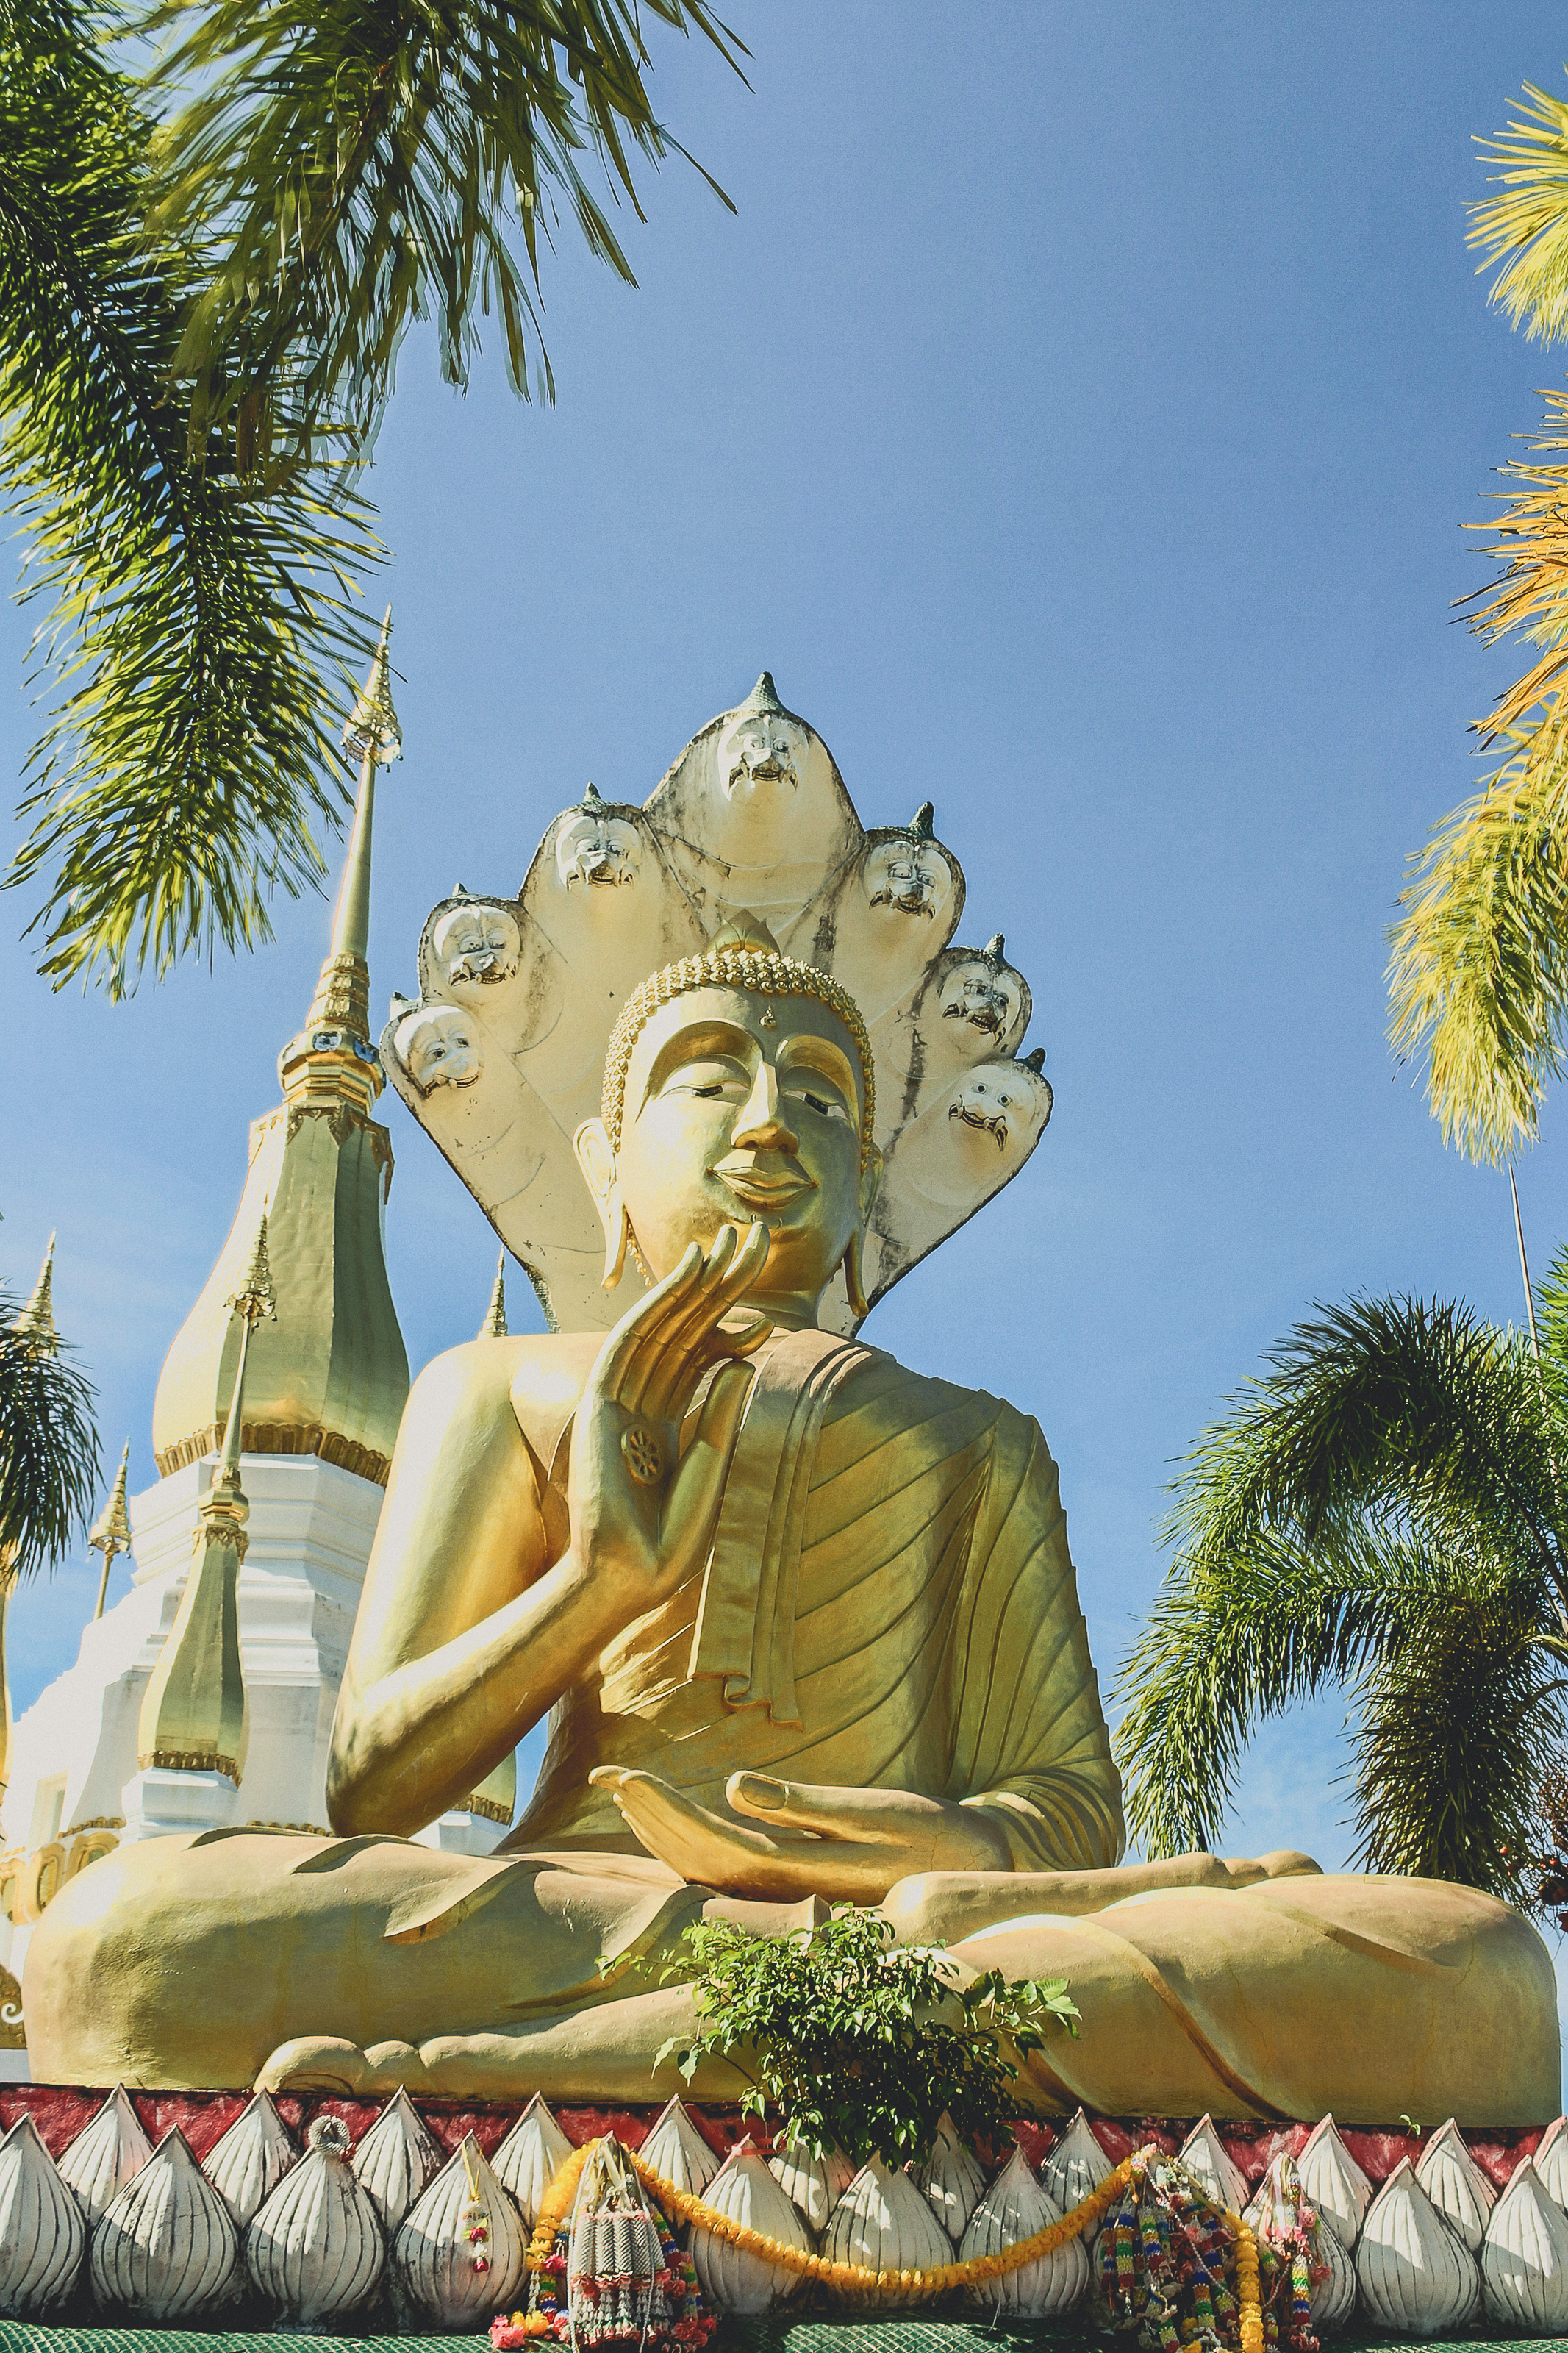
buddhism, statue, asia, religion, buddha, background, art, sculpture, buddhist, culture, thai, thailand, asian, gold, face, temple, old, white, religious, ancient, peace, meditation, head, faith, traditional, image, travel, peaceful, symbol, prayer, landmark, monument, tree, sky, tourism, arecales, palm tree, leisure, artwork, wat, place of worship